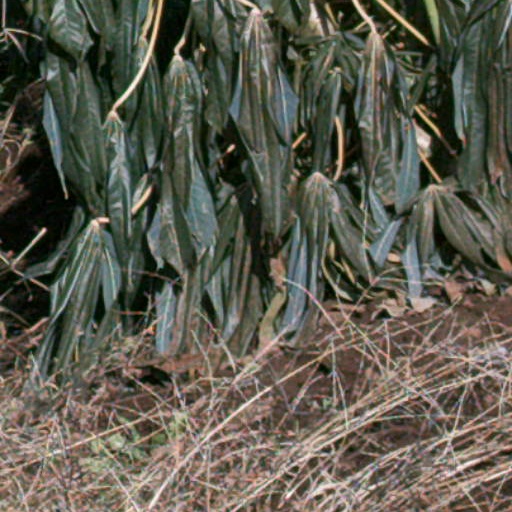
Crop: cassava